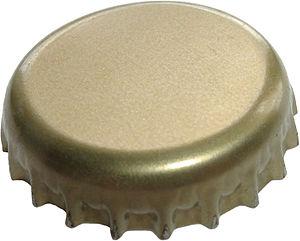
Les capsules ou capsule-couronne sont de petits objets circulaires utilisés pour boucher hermétiquement les bouteilles de verre.